Tea production in Kenya

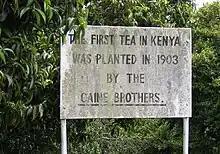
Sign board

Tea was first introduced in Kenya in 1903 by GWL Caine and was planted in present-day Limuru. Commercialisation of tea started in 1924 by Malcolm Fyers Bell, who was sent out by Brooke Bonds to start the first commercial estates. Since then the nation has become a major producer of black tea. Currently Kenya is ranked third after China and India in tea exports in the world. Kenyan tea is also one of the top foreign exchange earners, alongside tourism, horticulture, and Kenyan coffee.